Internet in Afghanistan

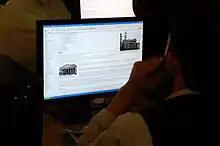
Internet user at Kandahar University in the south of the country

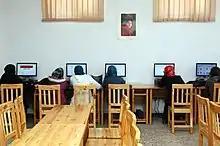
Female students using the internet at Herat University in western Afghanistan

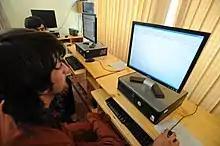
Afghans using internet in Kunduz Province, in northern Afghanistan

Freedom of expression is inviolable under the Constitution of Afghanistan, and every Afghan has the right to print or publish topics without prior submission to state authorities in accordance with the law. However, the normative limit of the law is clear: under the Constitution no law can be contrary to the beliefs and provisions of the sacred religion of Islam. Mass media law has become increasingly attentive to more vigorous adherence to this principle. The Media Law decreed by President Hamid Karzai in December 2005, just before the national legislature was formed, included a ban on four broad content categories: the publication of news contrary to Islam and other religions; slanderous or insulting materials concerning individuals; matters contrary to the Afghan Constitution or criminal law; and the exposure of the identities of victims of violence. A draft amendment of the law circulating in 2006 added four additional proscribed categories: content jeopardizing the stability, national security, and territorial integrity of Afghanistan; false information that might disrupt public opinion; promotion of any religion other than Islam; and "material which might damage physical well-being, psychological and moral security of people, especially children and the youth".